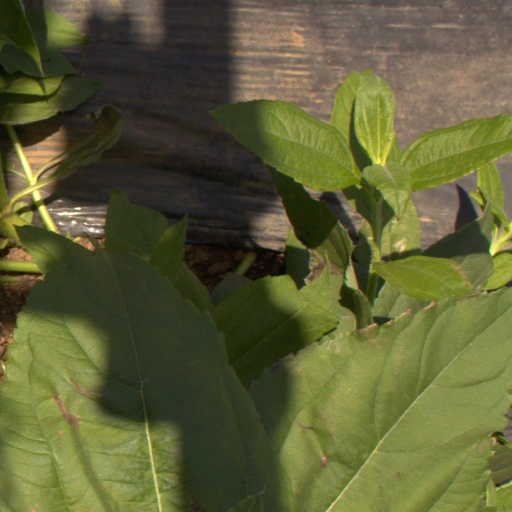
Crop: Jerusalem artichoke